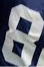
Number: 8